Nobuyoshi Tamura

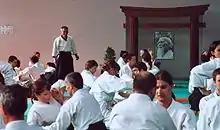
Nobuyoshi Tamura at the International aikido training in Lesneven, 2006

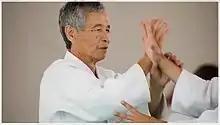
Nobuyoshi Tamura at the International aikido training in La Colle-sur-Loup, August 2005

His former students include Jorge Rojo Gutierrez, Toshiro Suga, Pierre Chassang and Alain Peyrache.